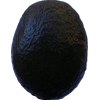
Label: black_avocado